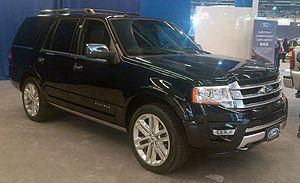
Ma photo d'un Ford Expedition de 2016, à Montréal, Québec, Canada dans le Salon International de l’auto de Montréal 2016.